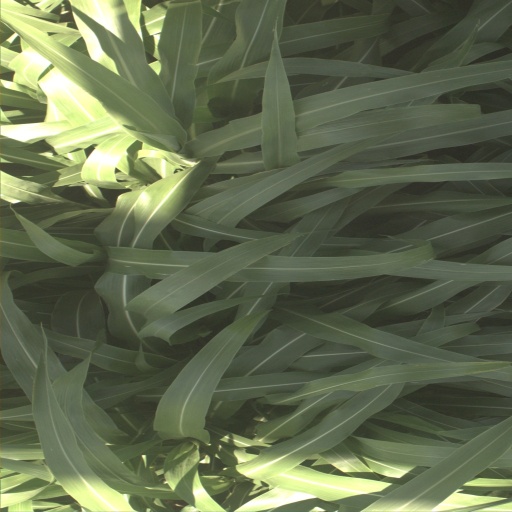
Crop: sorghum